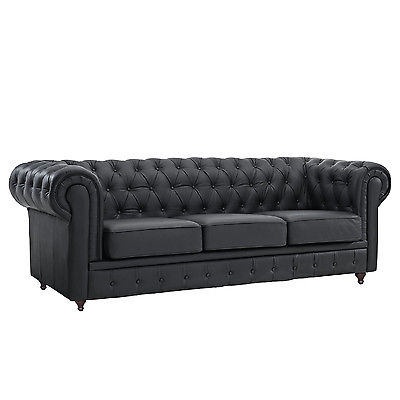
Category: sofa